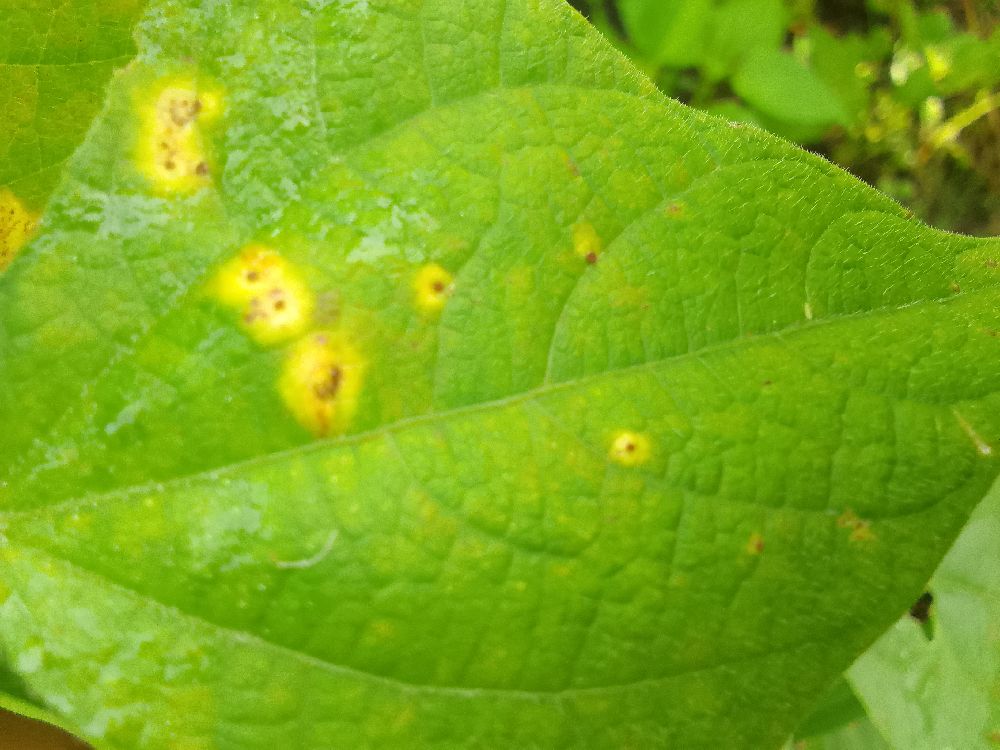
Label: rust